Grant Hochstein

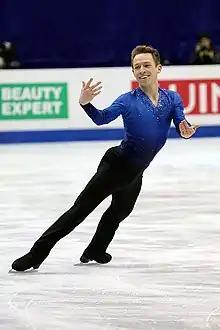
Hochstein in 2018

Grant Hochstein (born July 16, 1990) is an American former figure skater. He is the 2016 CS Nebelhorn Trophy bronze medalist and a two-time U.S. national pewter medalist (2016, 2017). He has finished in the top ten at three ISU Championships, including the 2016 World Championships.